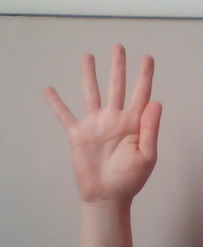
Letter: sheen